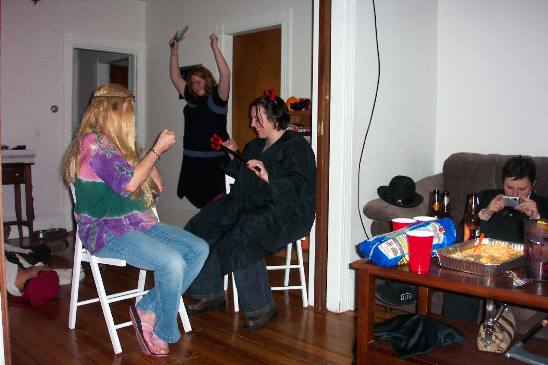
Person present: Yes